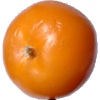
Label: yellow_tomato